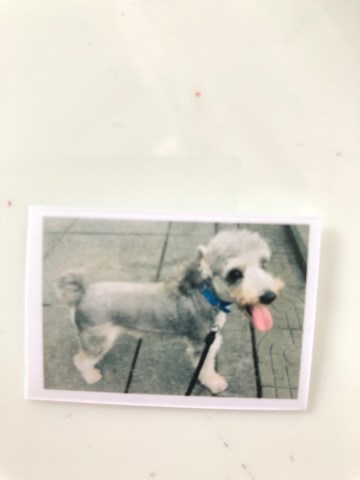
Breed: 2342-n000102-miniature_schnauzer